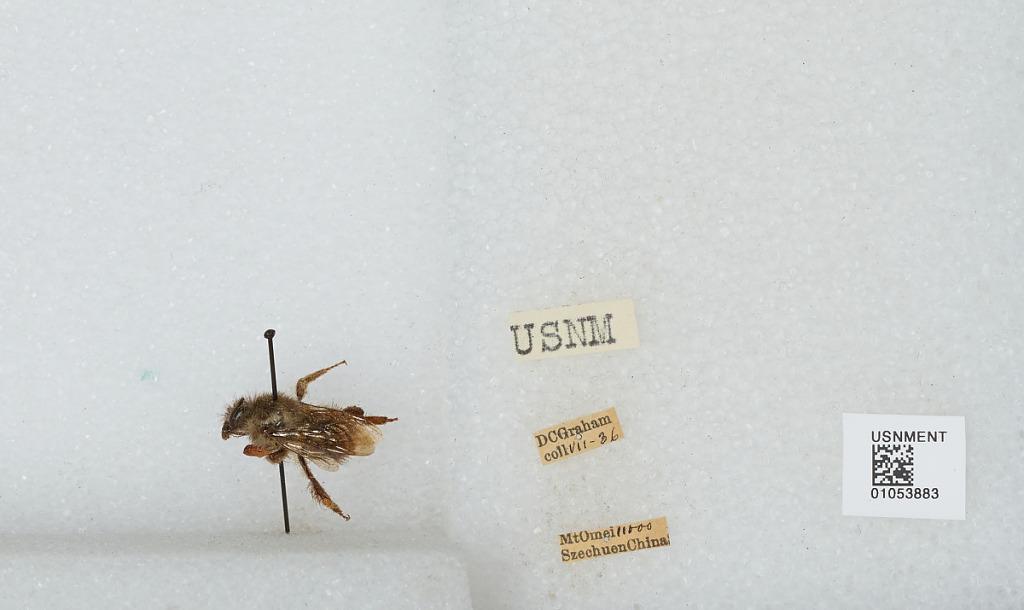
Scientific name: Bombus sp.
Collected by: D. Graham
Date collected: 1936-7-
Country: China
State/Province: Sichaun
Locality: Mount Emei